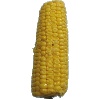
Label: corn